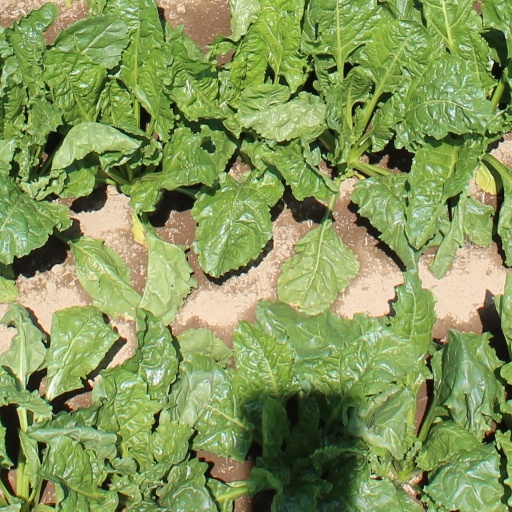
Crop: sugar beet